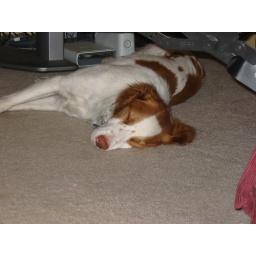
sleeping by his favorite person...Jason is in his chair directly above him